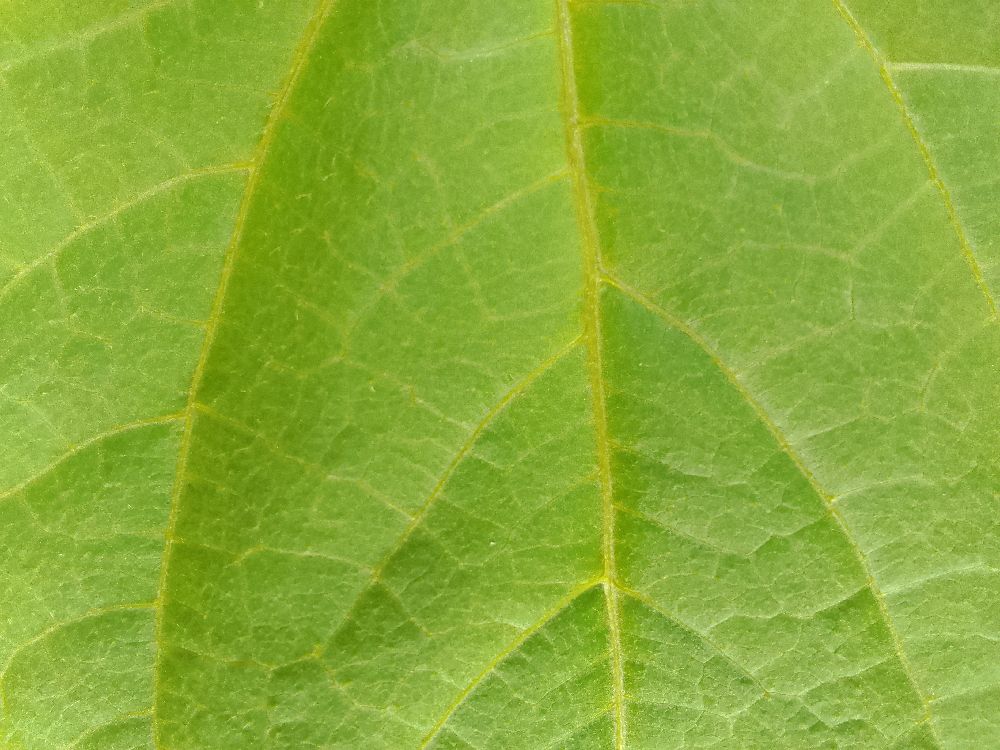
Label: healthy